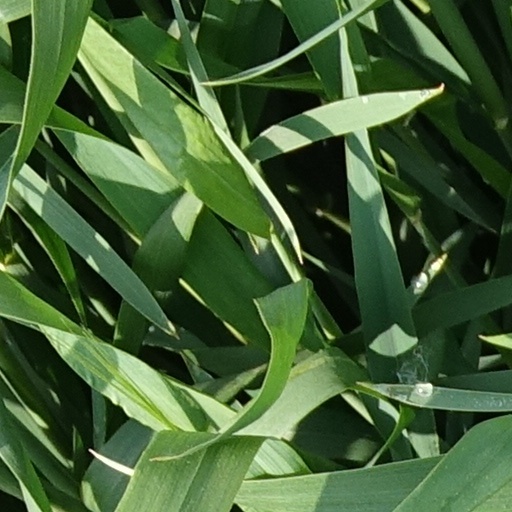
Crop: wheat